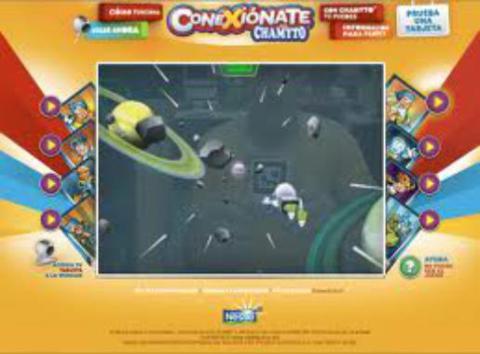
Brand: chamyto
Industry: Food